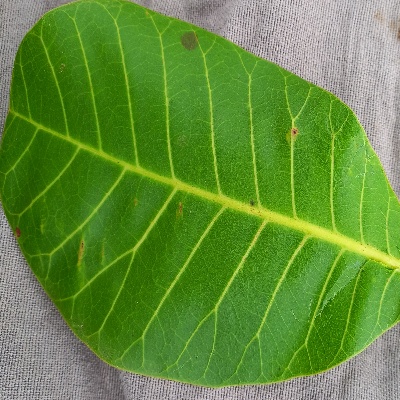
Crop: Cashew
Condition: anthracnose